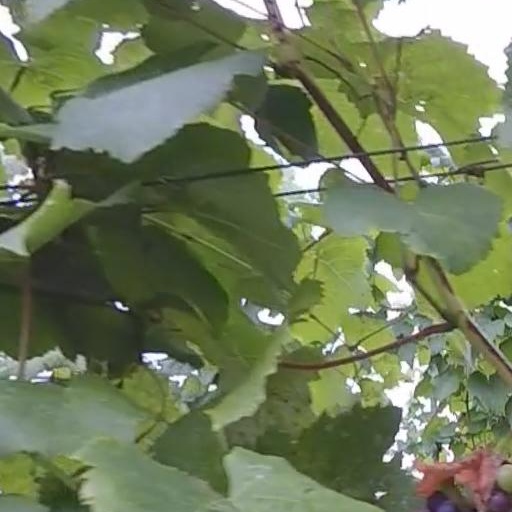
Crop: grape